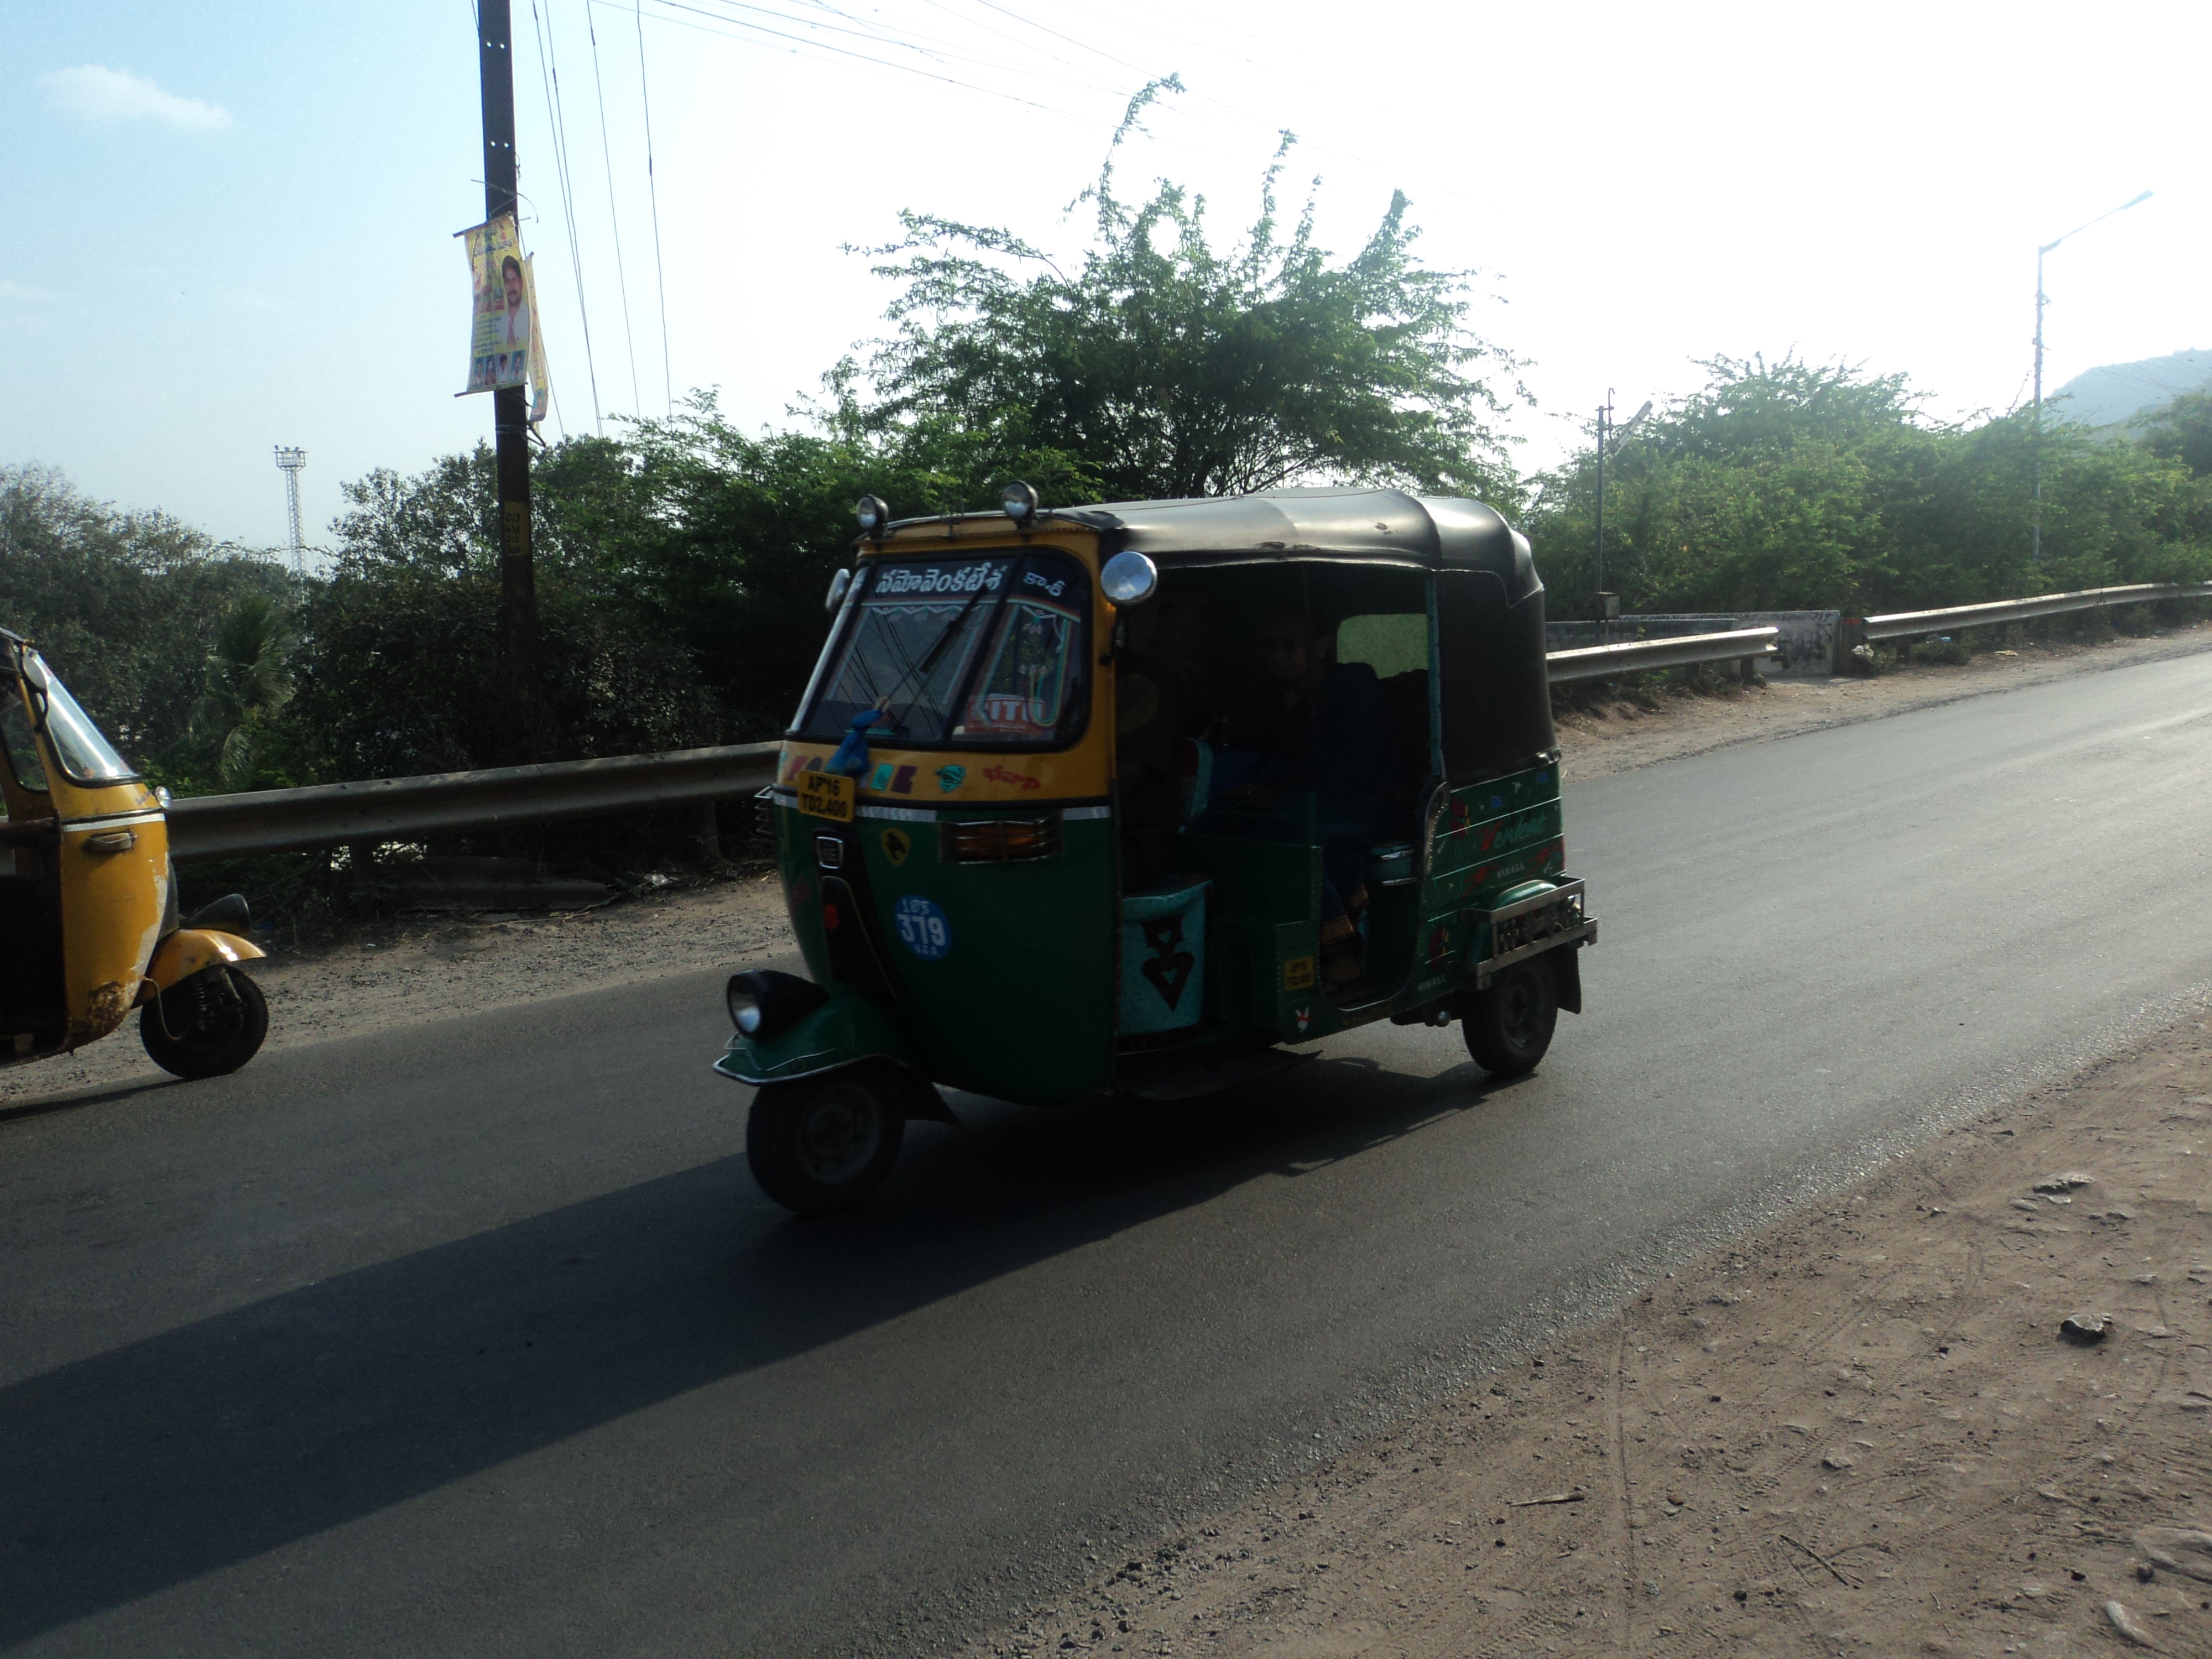
Vehicle type: Auto Rickshaws